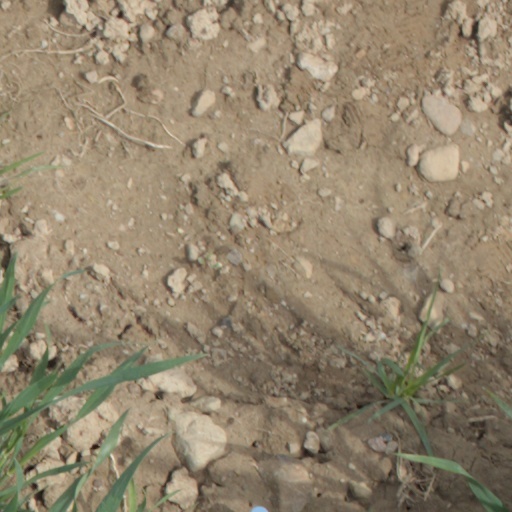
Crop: wheat